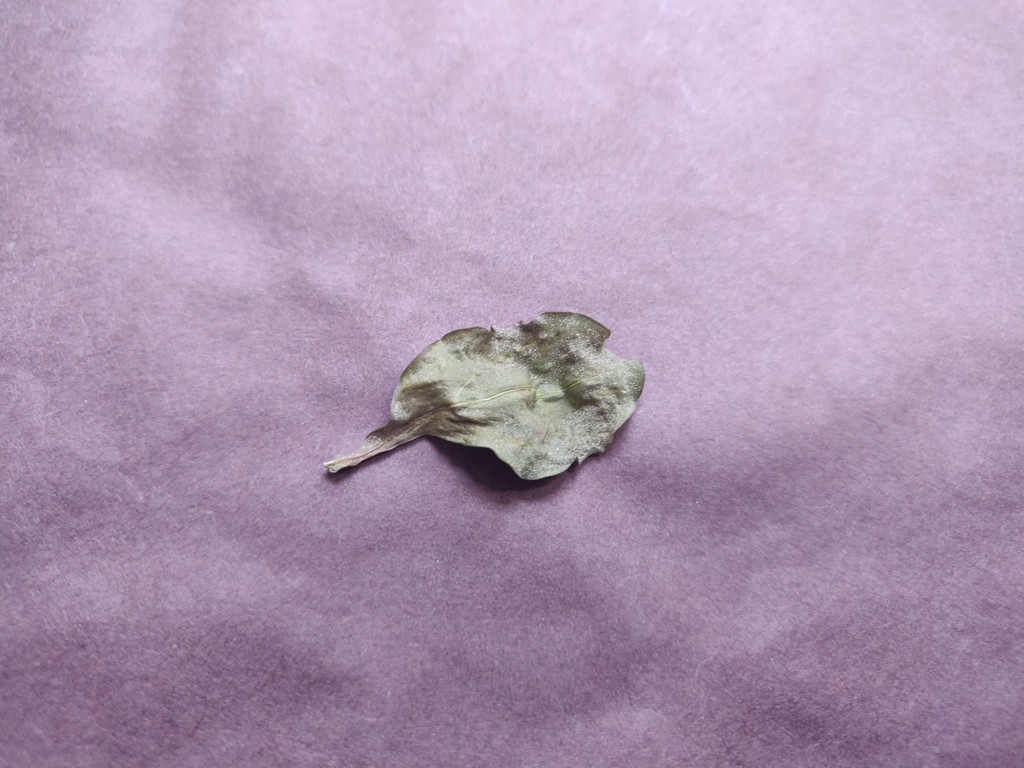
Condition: Dried
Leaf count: single
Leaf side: unknown